Co-operative Publishing Company Building

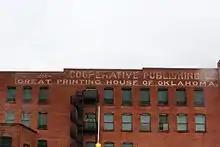
Cooperative Publishing Company lettering on side of building

The building that the "State Capital" had used since 1890 burned to the ground in 1902 and was replaced by this four-story structure, on the same site. The new building was designed by Joseph Pierre Foucart, and completed in that year. It was erected with the help of subscriptions in the amount of $50,000.